Premiership of Alex Salmond

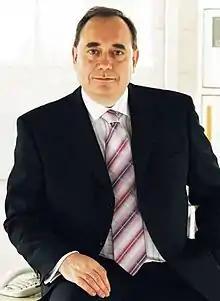
Official portrait, 2007

Alex Salmond's term as first minister of Scotland began on 17 May 2007 when he was formally sworn into office at the Court of Session. It followed his Scottish National Party's win at the 2007 Scottish Parliament election, where his party defeated the incumbent Labour Party by just one seat. Salmond's term ended on 18 November 2014, following his resignation in the aftermath of the Yes campaign's defeat in the 2014 Scottish independence referendum.